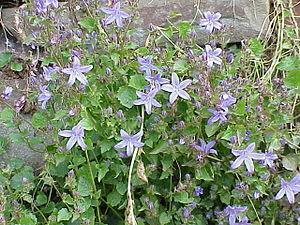
Les campanules sont des plantes herbacées vivaces ou bisannuelles de la famille des Campanulacées. Leurs fleurs — bleues, violettes ou blanches — sont hermaphrodites. Le calice présente cinq dents, souvent assez étroites. La corolle, en cloche, s'ouvre en cinq lobes. Cinq étamines. Ovaire infère. Style solitaire. Le fruit est une capsule à nombreuses graines. Leur large dispersion dans le monde montre qu'il s'agit d'un genre hémérochore. La Campanule regroupe plus de 250 espèces que l'on retrouve principalement en zones tempérées.